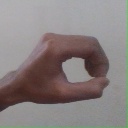
अक्षर: औ